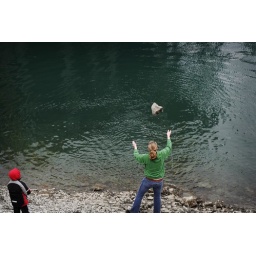
Kel throwing a big rock in the water just to watch it splash! You have to love the simple things in life.